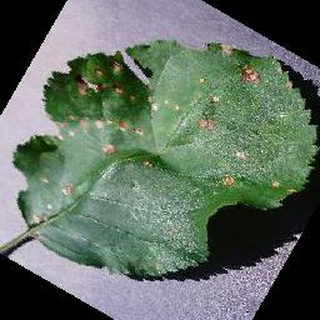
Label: apple_black_rot